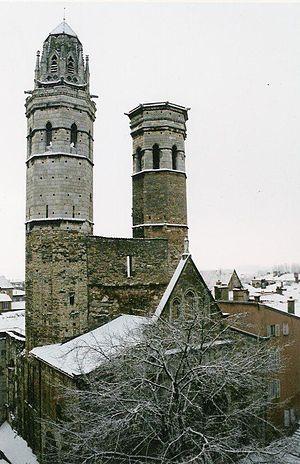
Le Vieux-Saint-Vincent, ancienne cathédrale de Mâcon (Saône-et-Loire, sud de la Bourgogne, France)
Mâcon est une commune française, capitale du Mâconnais, préfecture du département de Saône-et-Loire, dans la région Bourgogne-Franche-Comté.